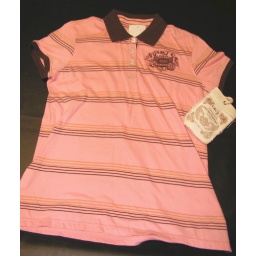
Juniors Large New with tags, pink with brown shirt by Privacy California. $3.00